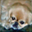
Label: dog